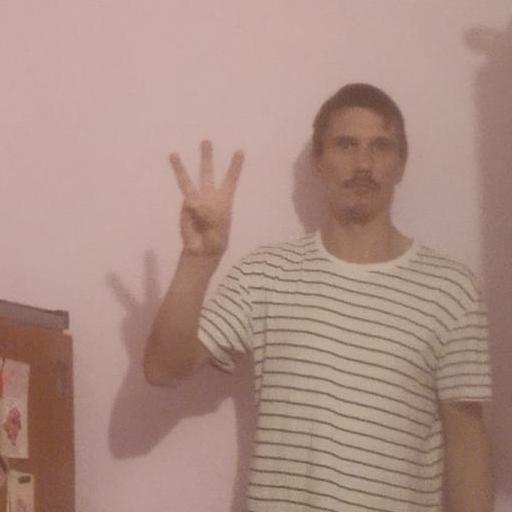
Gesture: three